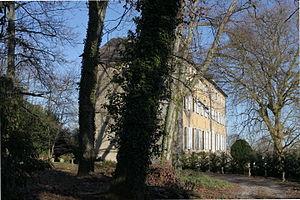
Le château de Bernadets fut reconstruit à la fin du xviiie siècle. La chapelle du château est inscrite monument historique depuis 1999.
Cet article recense de manière non exhaustive les châteaux, maisons fortes, mottes castrales, situés dans le département français des Pyrénées-Atlantiques. Il est fait état des inscriptions et classements au titre des monuments historiques.
Cet article recense une partie des monuments historiques des Pyrénées-Atlantiques, en France.
Bernadets est une commune française, située dans le département des Pyrénées-Atlantiques en région Nouvelle-Aquitaine.